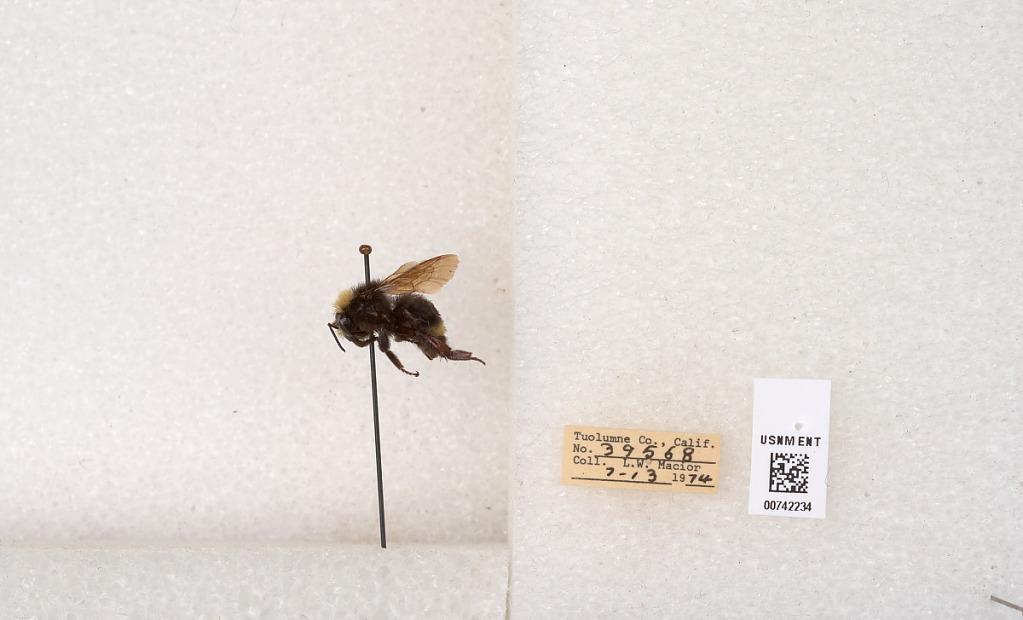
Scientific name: Bombus (Pyrobombus) vosnesenskii Radoszkowski
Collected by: L. Macior
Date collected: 1974-7-13
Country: United States
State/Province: California
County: Tuolumne
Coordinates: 37.9712, -120.228